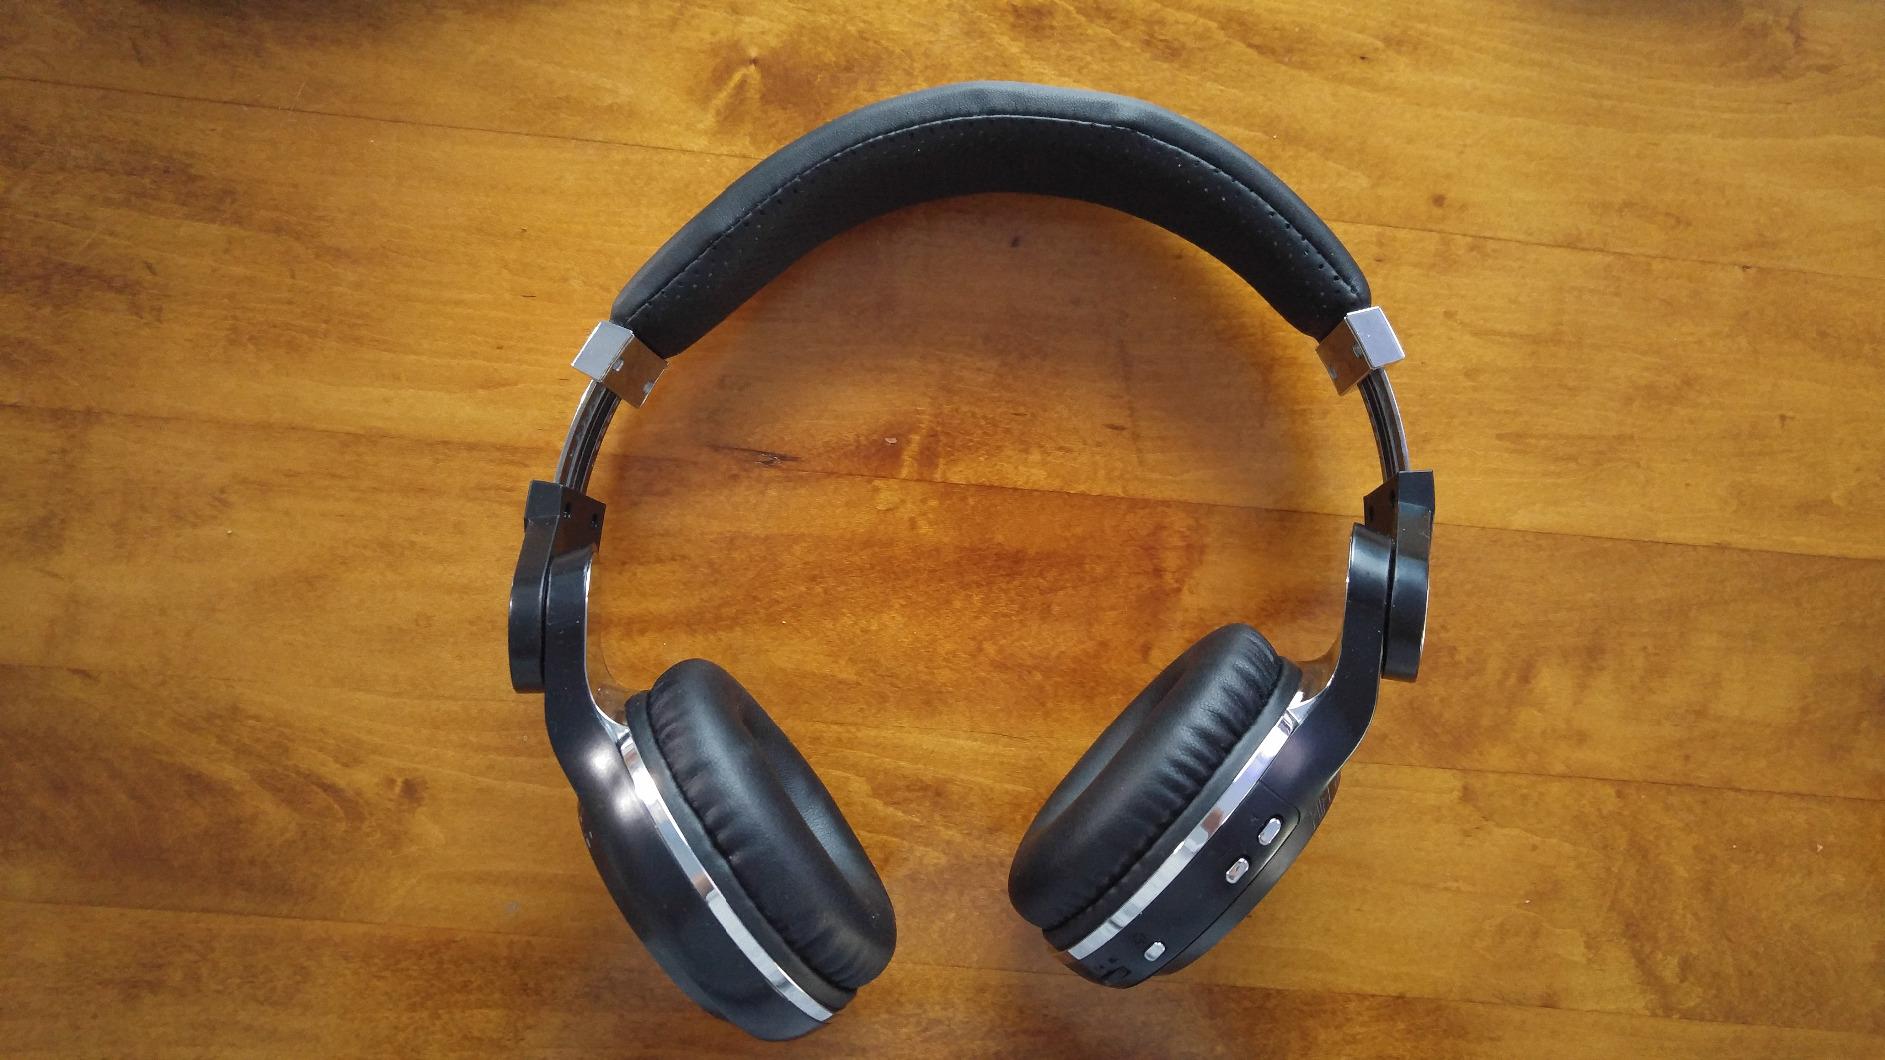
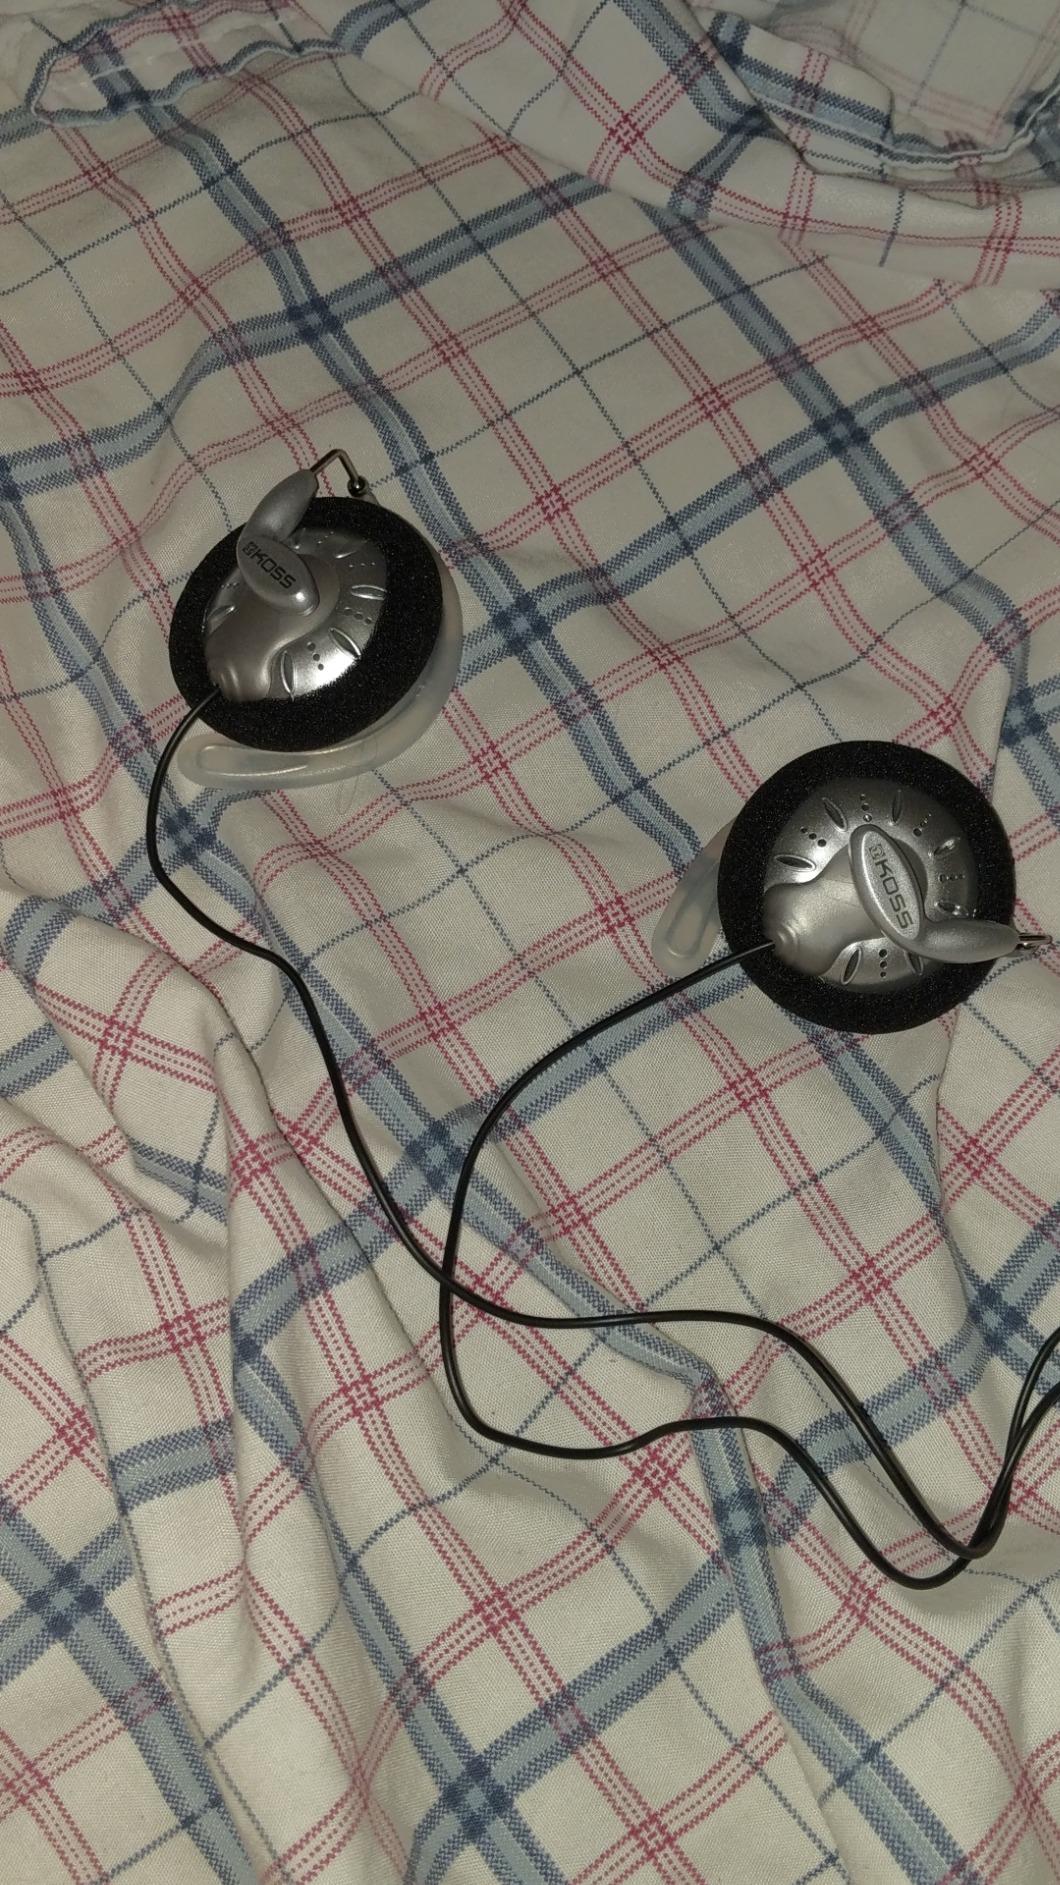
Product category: headphones
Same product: no